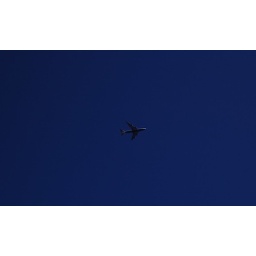
Alone in the big blue sky